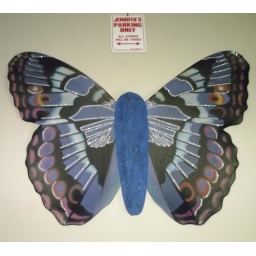
giant butterfly wings that hang above my bed =)